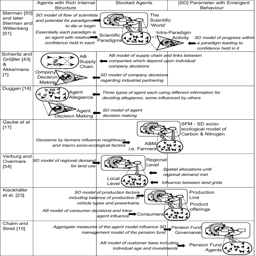
representation of reviewed models that fall within the integrated hybrid design